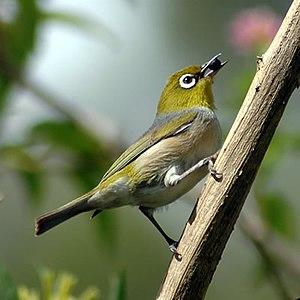
Le zostérops à dos gris est une espèce de passereau originaire d'Australie, de Nouvelle-Zélande et des îles du Pacifique sud-ouest. Il est commun à abondant dans l'ensemble des parties relativement fertiles au sud-ouest et au sud-est de l'Australie ainsi que dans les zones côtières bien arrosées du Queensland tropical comme la péninsule du cap York.
On trouve en Nouvelle-Calédonie, 197 taxons pour 185 espèces d'oiseaux